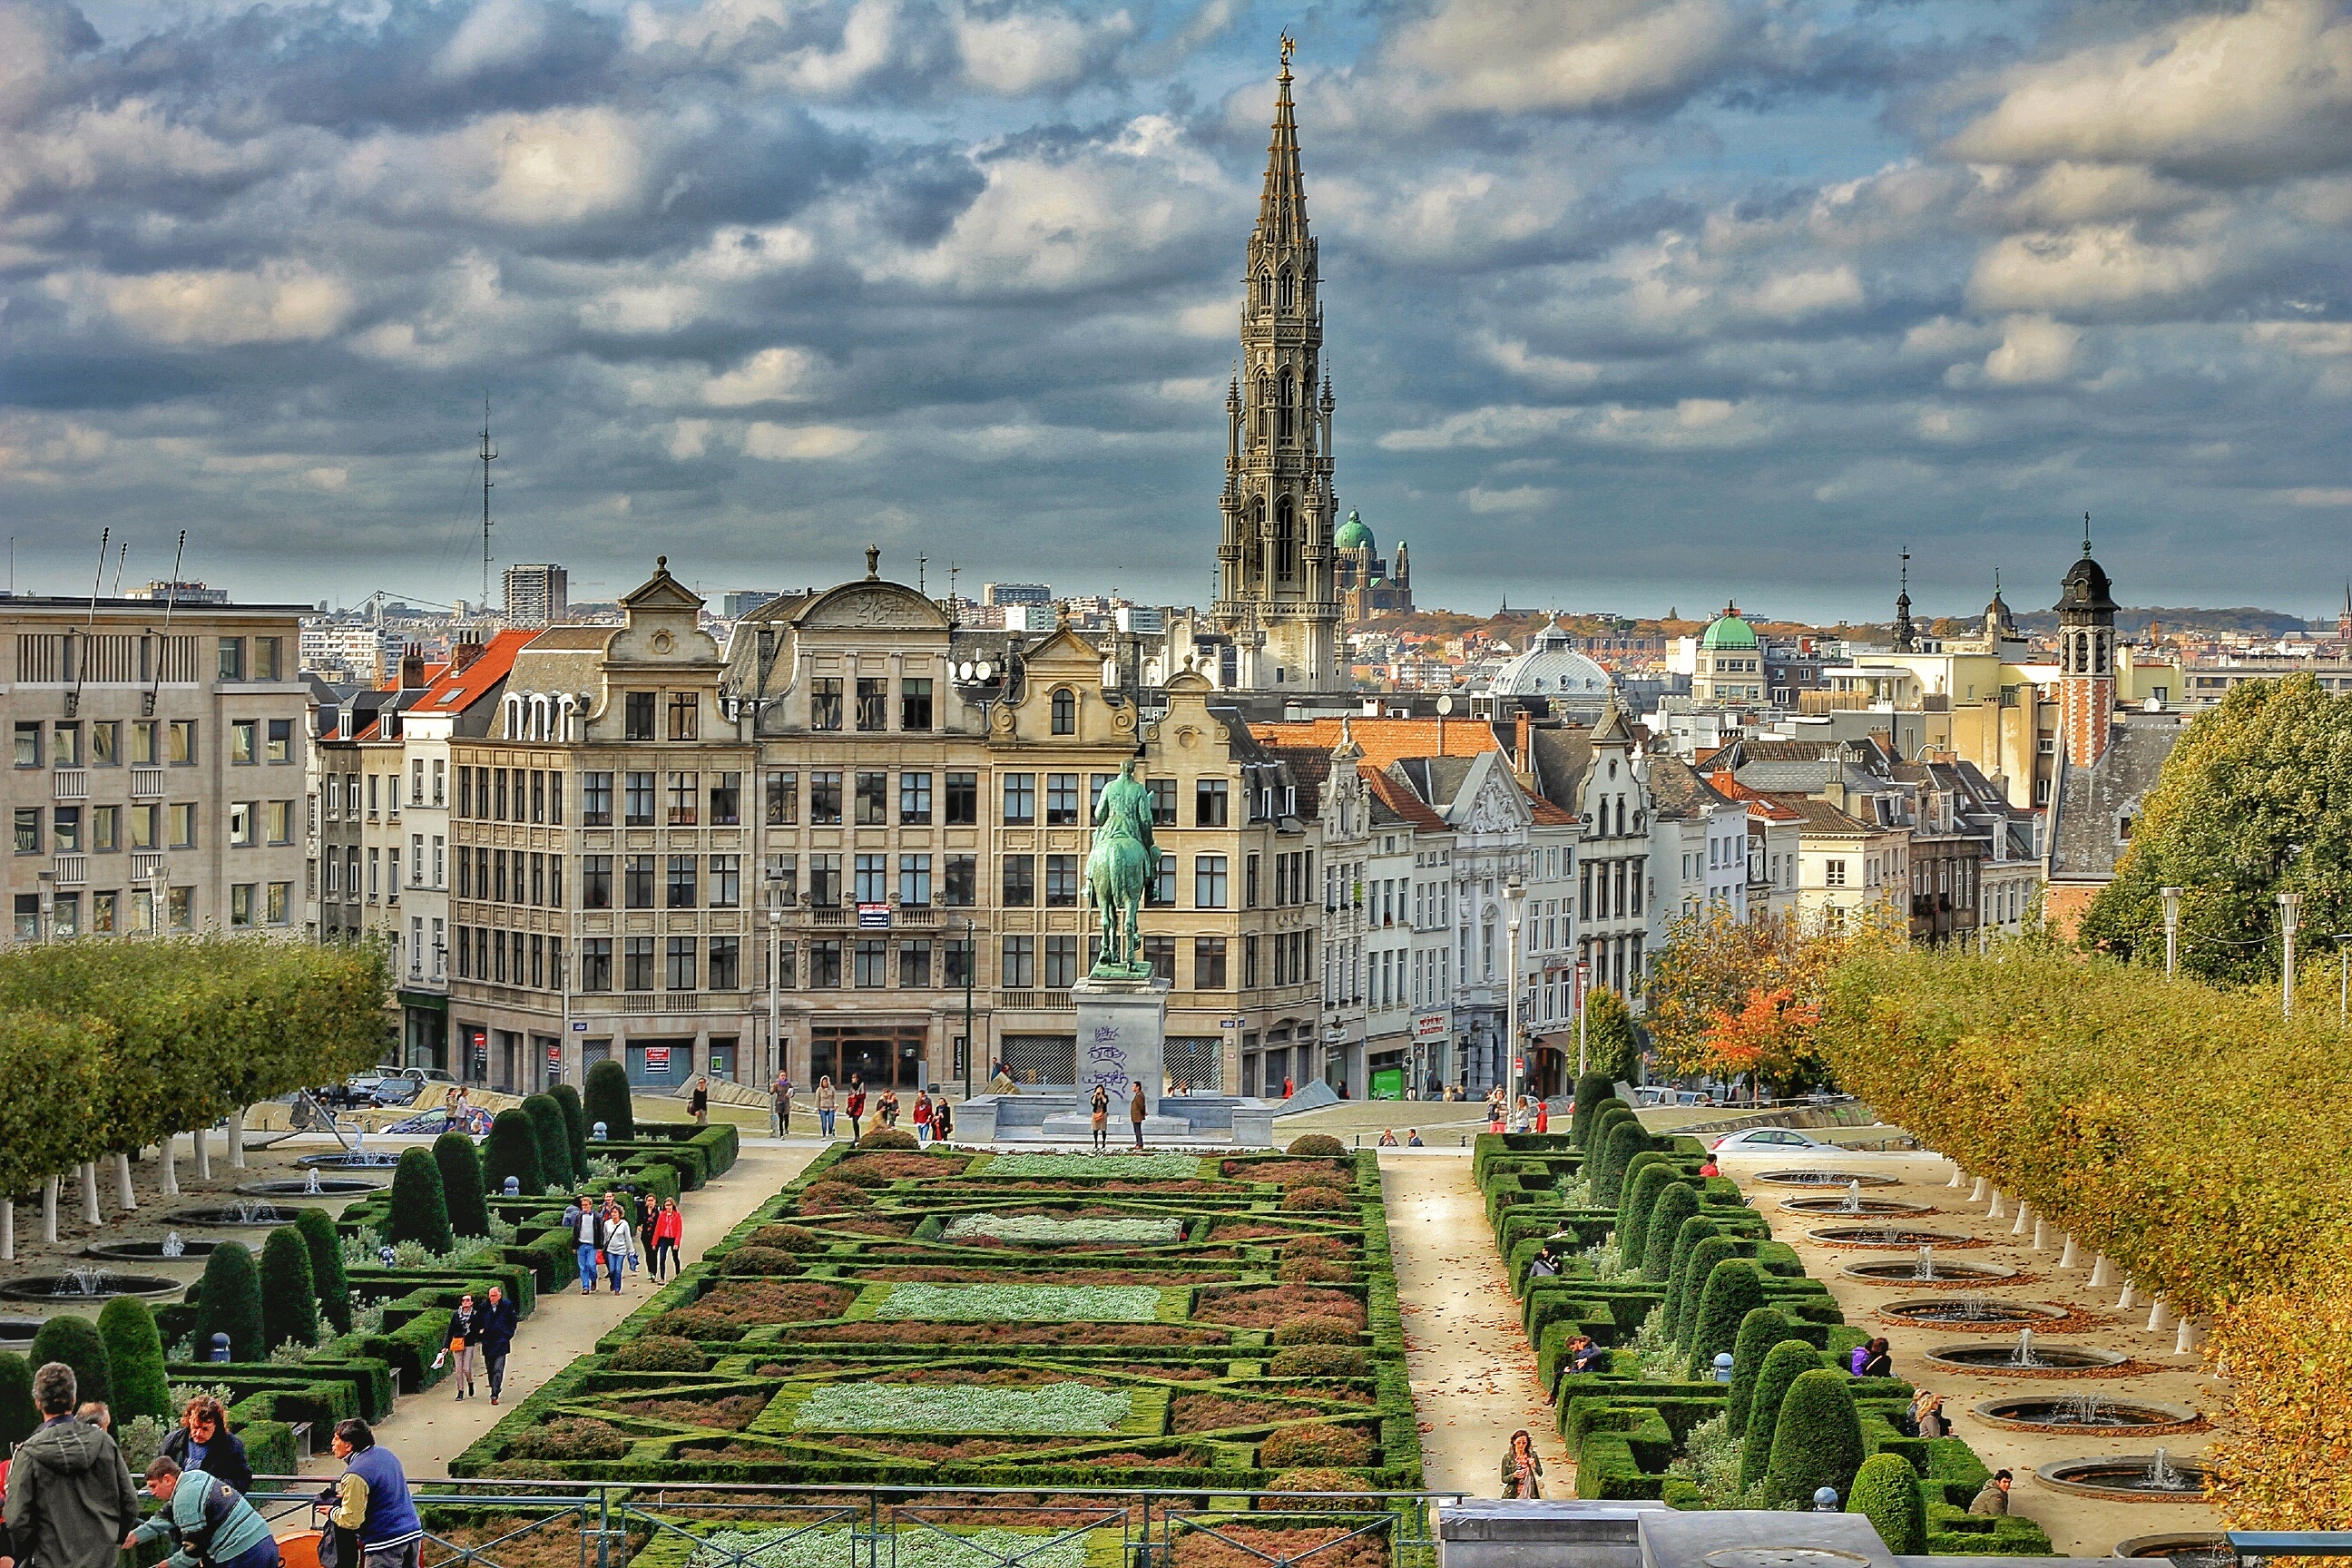
town, chateau, palace, city, cityscape, plaza, landmark, tourism, waterway, belgium, hdr, brussels, town square, neighbourhood, urban area